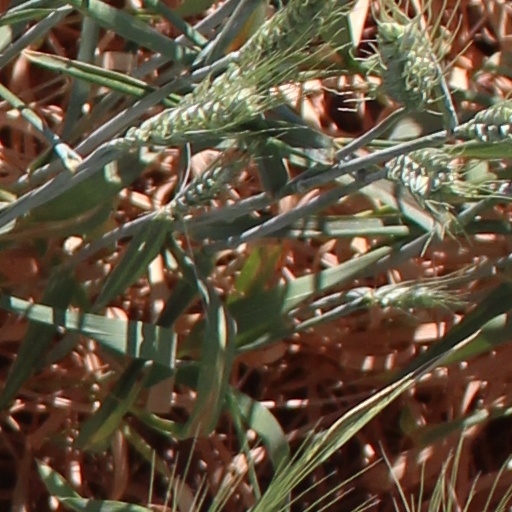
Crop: wheat